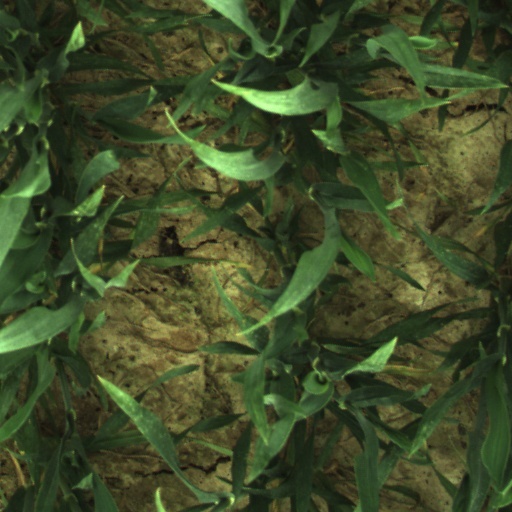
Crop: wheat